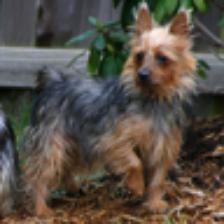
Label: NonHuman